2016 Asia Kabaddi Cup (circle style)

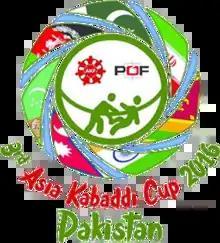

2016 Asia Kabaddi Cup was the third season of the "Asia Kabaddi Cup" hosted by Pakistan which commenced from May 2, 2016, in Pakistan Ordnance Factory Sports Complex, Wah Cantt. The final of this event was played on May 6. The event was broadcast live on PTV Sports.